Sir Guy Campbell, 1st Baronet

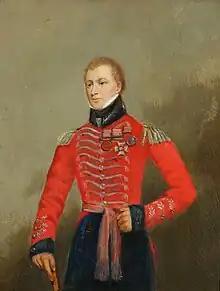
Portrait 1812–1820 by an unknown artist

Major-General Sir Guy Campbell, 1st Baronet (22 January 1786 – 26 January 1849), was a British Army officer. His branch of the Campbell baronets is referred to as St Cross Mede.